Vieux Sequins et vieilles cuirasses

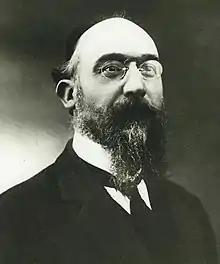
Erik Satie

Vieux Sequins et vieilles cuirasses "(Old Sequins and Ancient Breastplates)" is a 1913 piano composition by Erik Satie. One of his humoristic keyboard suites, it was published by the firm E. Demets that year but not premiered until 1917. In performance it lasts about 5 minutes.